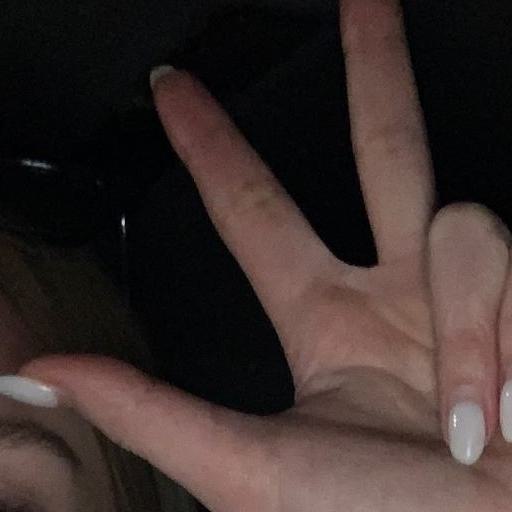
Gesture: three2